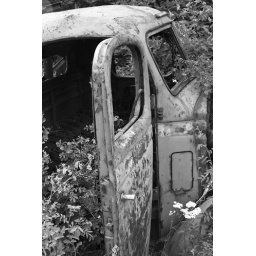
Photo 3 of the old truck i found in a pasture in on the Chumstick